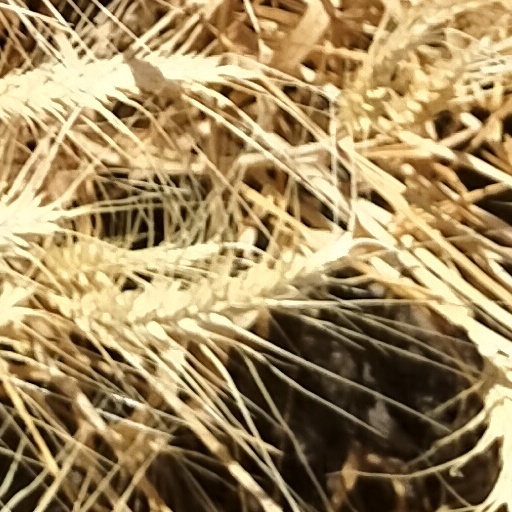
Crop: wheat